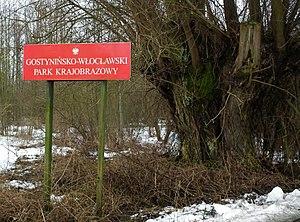
Un parc paysager de Gostynin-Włocławek - un parc paysager en Pologne situé entre Płock, Gostynin, Łącko, Włocławek et Kowal, qui protège de vastes zones de la vallée proglaciaire de la Vistule. Il y a de vastes complexes forestiers sur son territoire. La zone du parc coïncide, presque entièrement, avec le Complexe forestier de Promotion de Forêts d'État « Forêts de Gostynin et de Włocławek ».